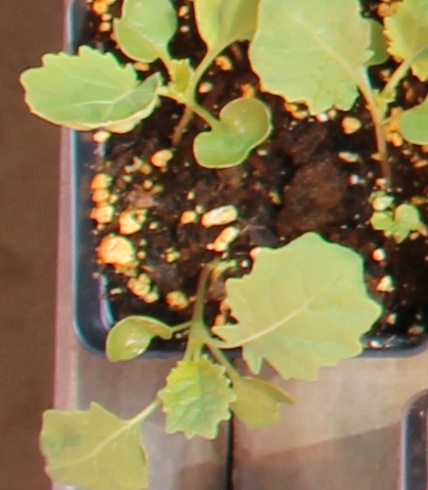
Label: Canola